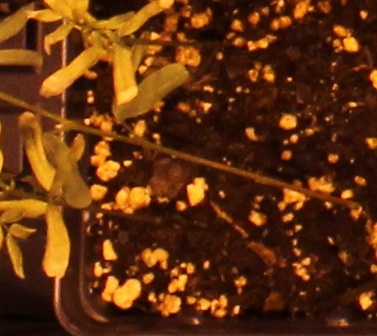
Label: Lentil